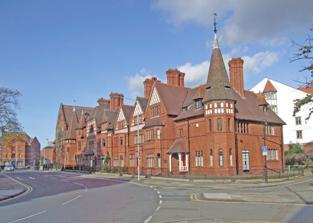
Building: 6–11 Grosvenor Park Road, Chester
Country: United Kingdom
Year built: 1880
Historic site in Cheshire, England 6–11 Grosvenor Park Road, Chester Front of the terrace from the southwest Location Grosvenor Park Road, Chester , Cheshire , England Coordinates 53°11′29″N 2°52′54″W / 53.1914°N 2.8817°W / 53.1914; -2.8817 OS grid reference SJ 411 664 Built c. 1879–80 Architect John Douglas Architectural style(s) Mixed Gothic and vernacular Listed Building – Grade II* Designated 10 January 1972 Reference no. 1375834 Location in Cheshire 6–11 Grosvenor Park Road is a terrace of houses in Chester , Cheshire , England.  The building is recorded in the National Heritage List for England as a designated Grade II* listed building . It was designed by the Chester architect John Douglas , and the architectural historian Nikolaus Pevsner describes it as "a brilliant group of brick houses". Location The houses stand on the east side of Grosvenor Park Road, Chester.  This road leads south to the main entrance of Grosvenor Park .  Immediately to the north of the houses is Zion Chapel (originally Grosvenor Park Road Baptist Church), which was also designed by Douglas and built around the same time in a complementary architectural style. History Grosvenor Park had been developed in the 1860s on land given to the city of Chester by Richard Grosvenor, 2nd Marquess of Westminster , who also paid for its design by Edward Kemp .  Its entrance lodge had been designed by Douglas. Both the marquess and his successor, the 1st Duke of Westminster , were concerned that the maintenance and improvement of the approach to the park should be carefully handled.  A scheme for building houses on the approach had been prepared in 1872, but this was not carried out.  Towards the end of the decade, the terrace of houses was built, with Douglas as architect, developer, and landlord . Architecture The building consists of six joined houses, each of which is different, with a turret at each end; the left turret is surmounted by a ball finial and that on the right has a weathervane .  The terrace is built in Ruabon red brick with terracotta dressings, and plaster panels on the top floor.  Each house has three storeys, the top storey of which consists either of a gabled projection from the roof or in the case of the right-hand house, a dormer .  The roofs are steeply sloping and made of red-brown clay tiles.  The middle four houses have projecting one- or two-storey canted bays containing windows which are either mullioned or mullioned and transomed .  Large ribbed brick chimneys rise from the roof. The architectural style has a mix of Gothic and vernacular elements. See also Cheshire portal Grade II* listed buildings in Cheshire West and Chester List of houses and associated buildings by John Douglas References Citations